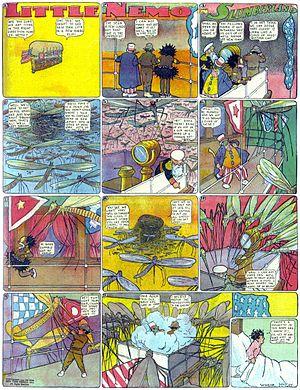
How a Mosquito Operates, sorti en 1912, est un dessin animé muet en noir et blanc réalisé par l'auteur de bande dessinée et réalisateur américain Winsor McCay. Il est également connu sous les titres The Story of a Mosquito et Winsor McCay and his Jersey Skeeters. Ce court métrage, qui dure six minutes, raconte l'histoire d'un moustique géant qui tourmente un homme endormi. Il s'agit d'un des premiers dessins animés réalisés et le moustique de ce film est considéré comme le premier insecte de l'histoire du cinéma d'animation.